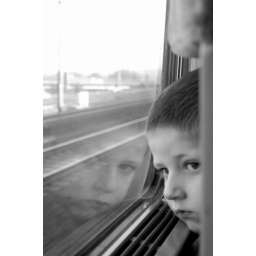
A boy in the train